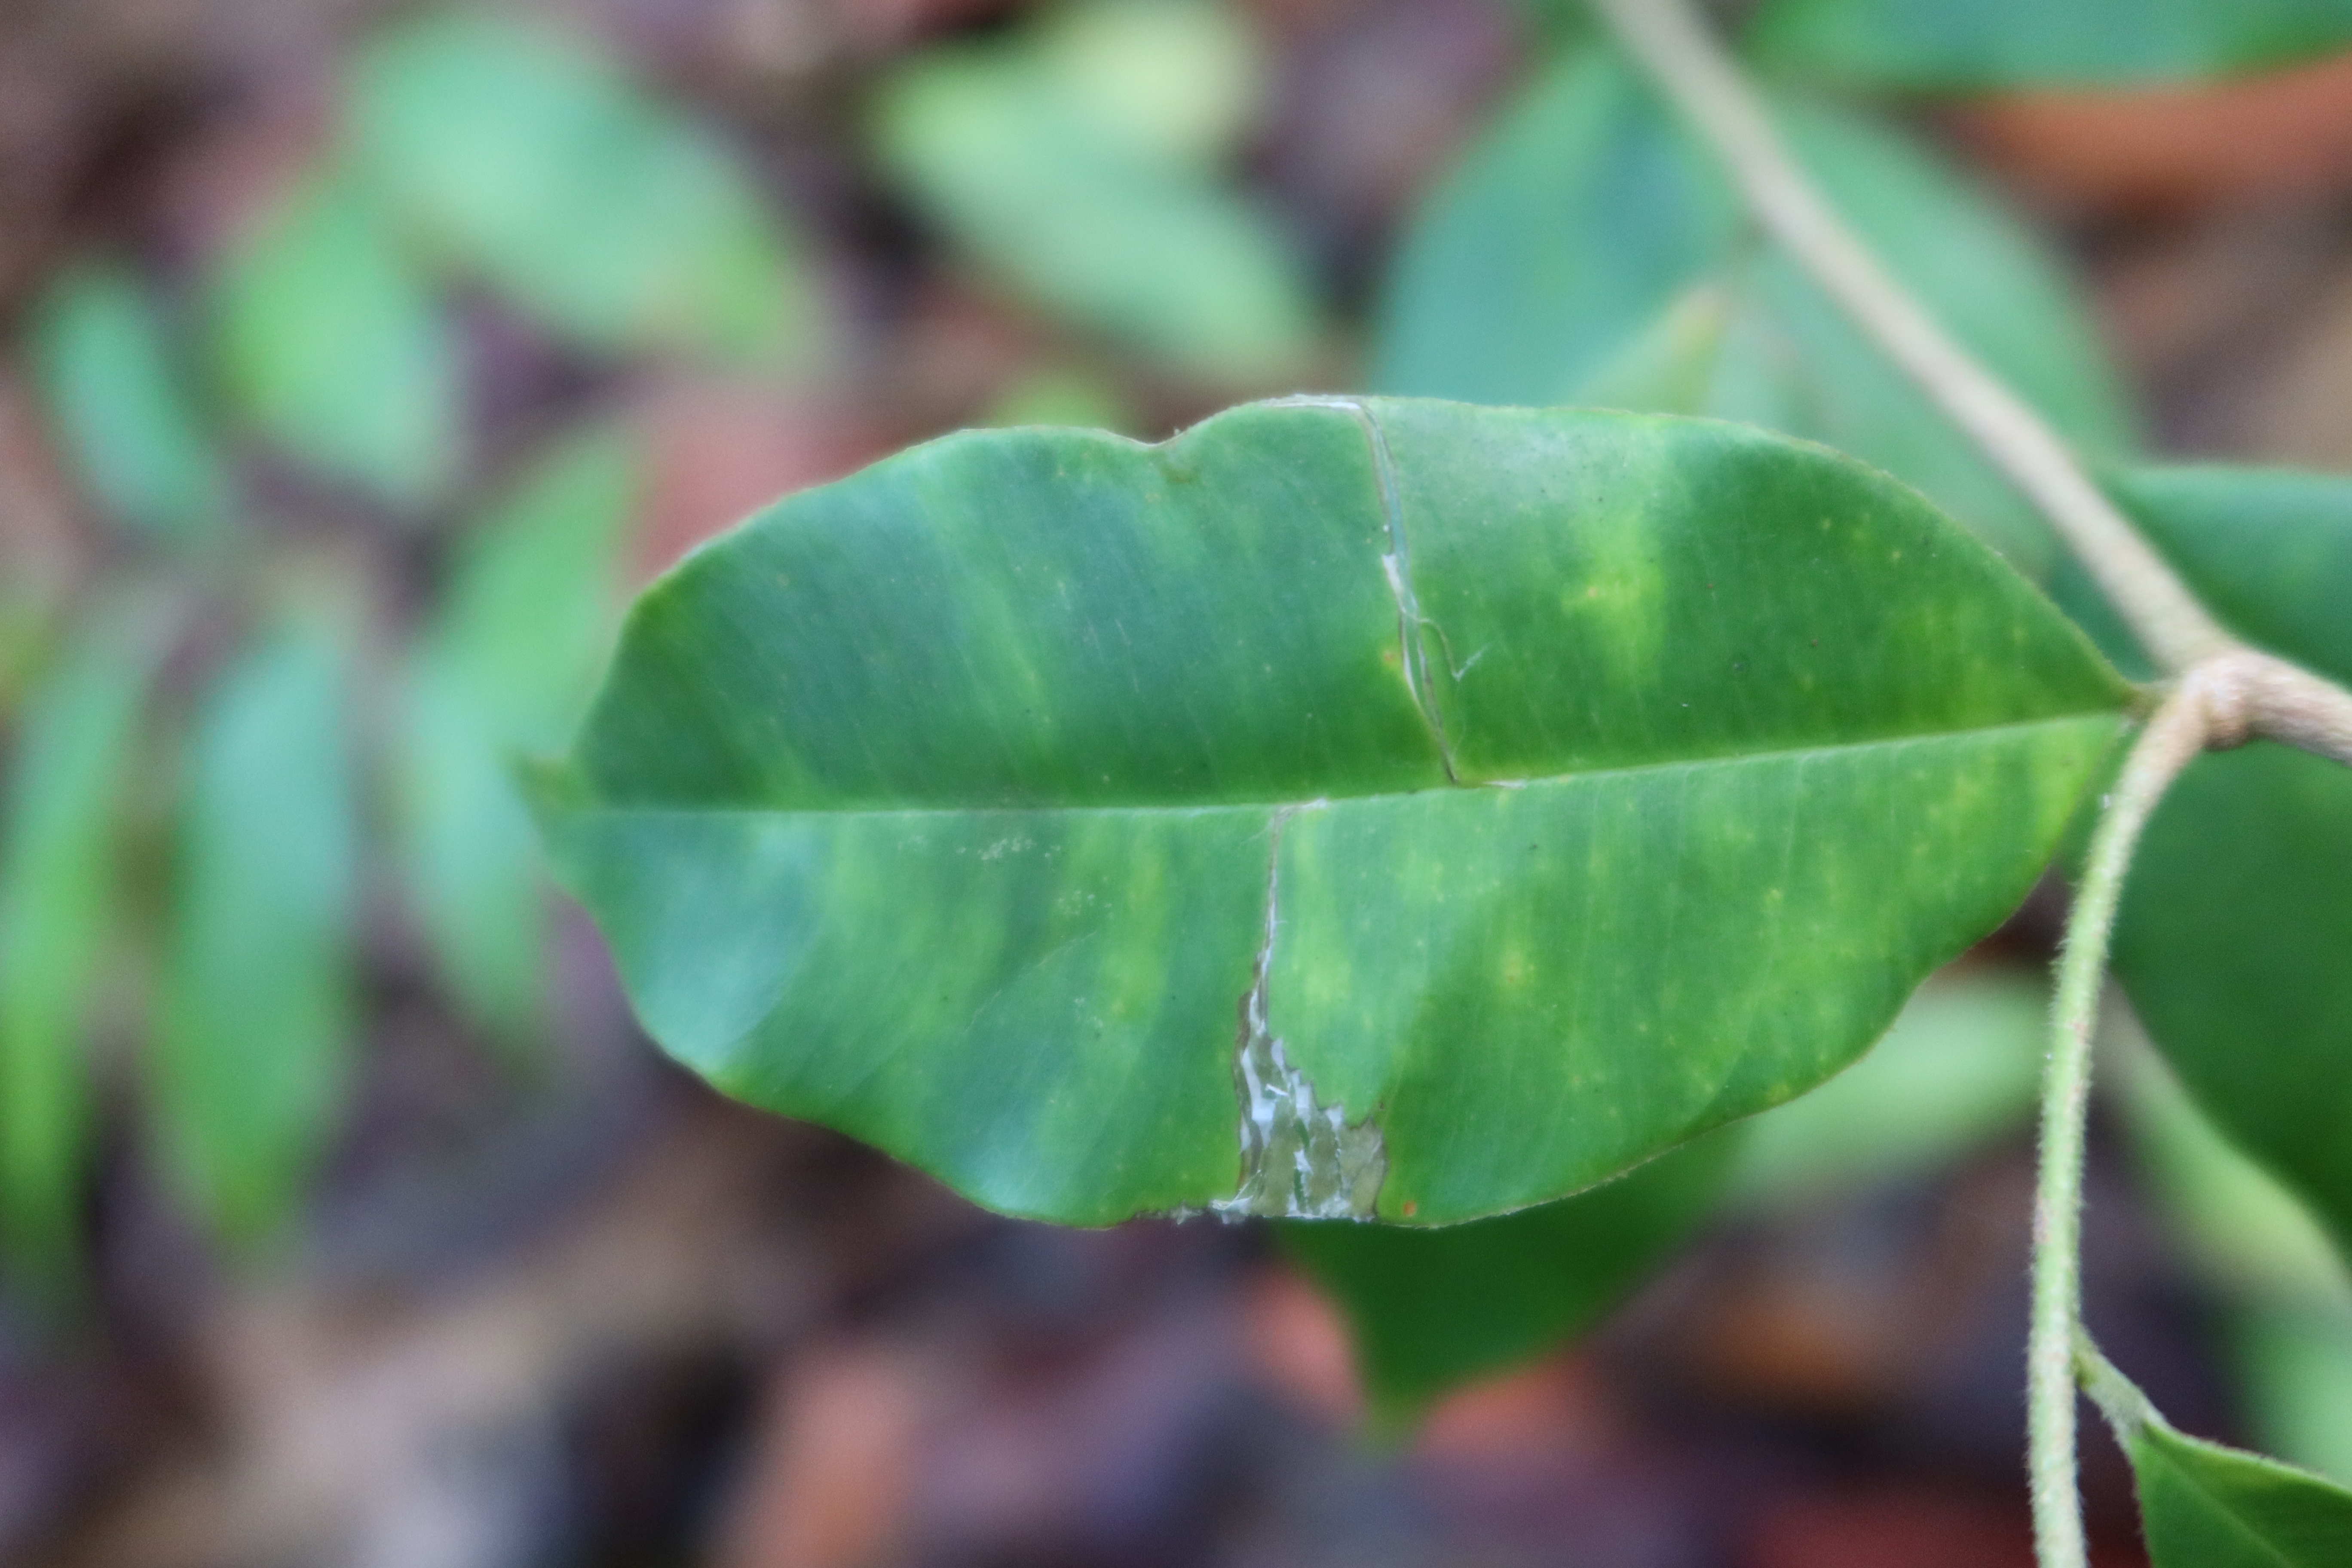
Label: Mosaic Viruses